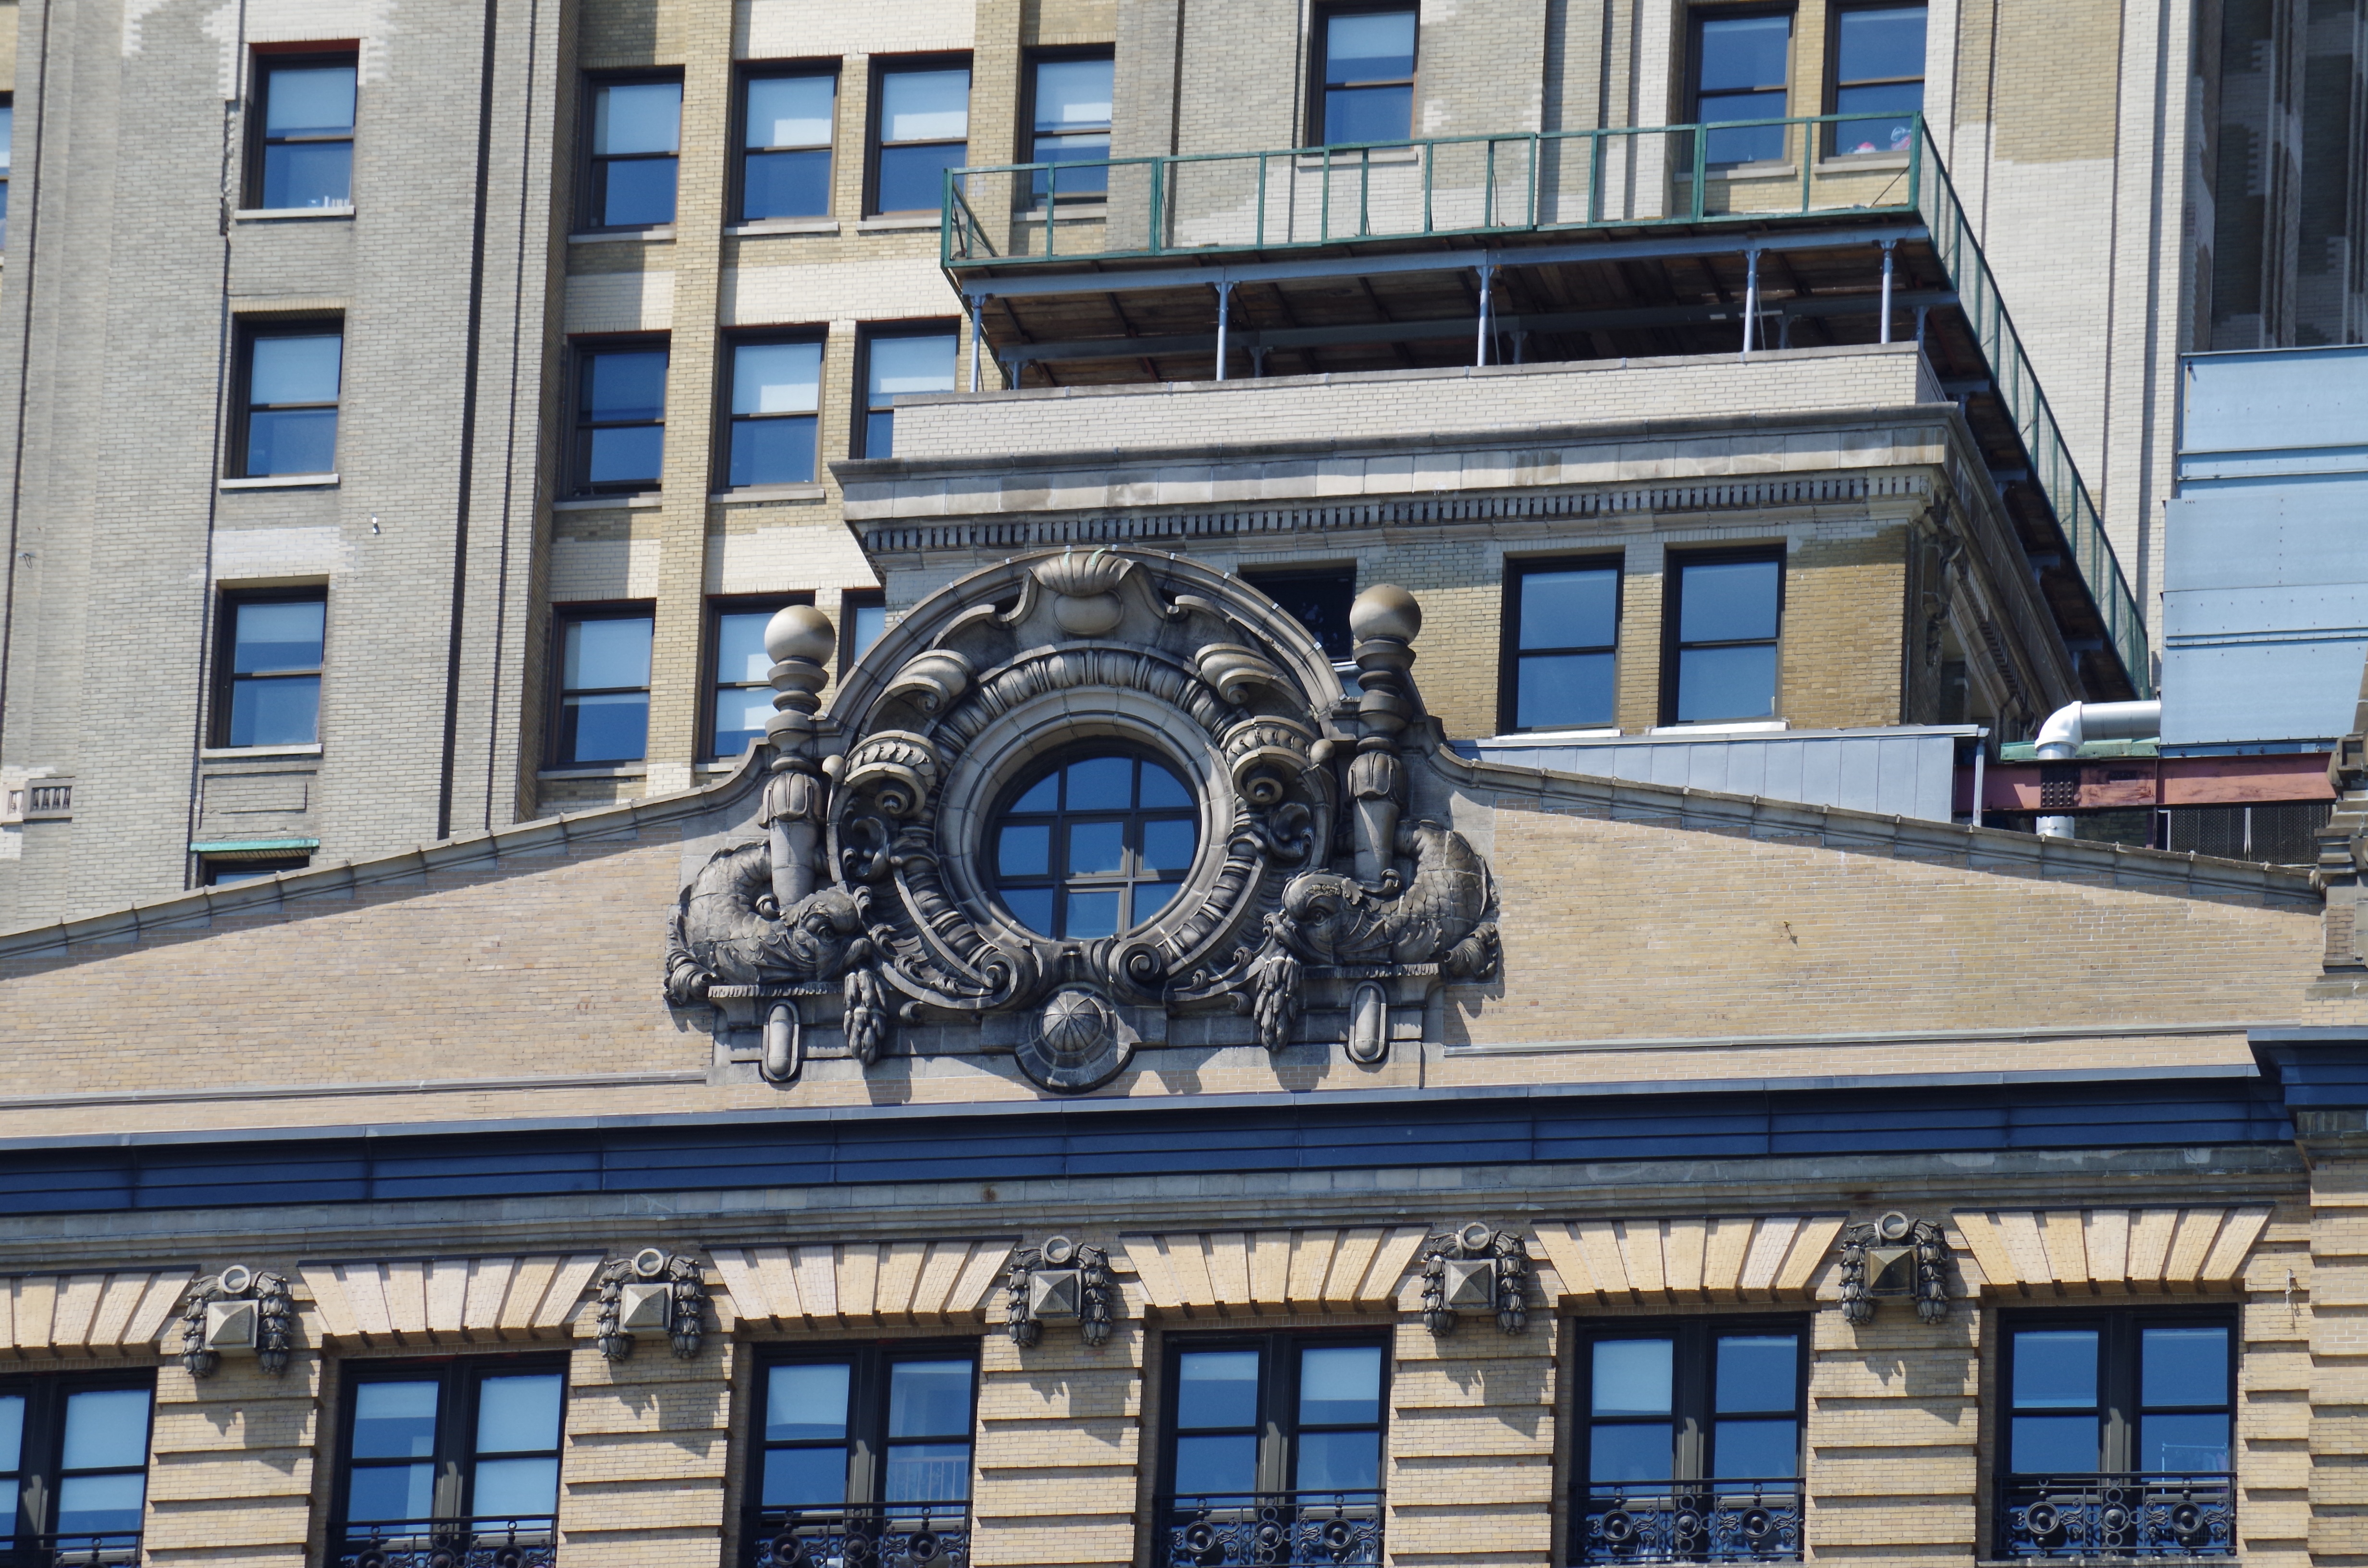
architecture, window, building, city, new york, monument, downtown, america, landmark, facade, blue, buildings, views, megalopolis, the office of the, urban area